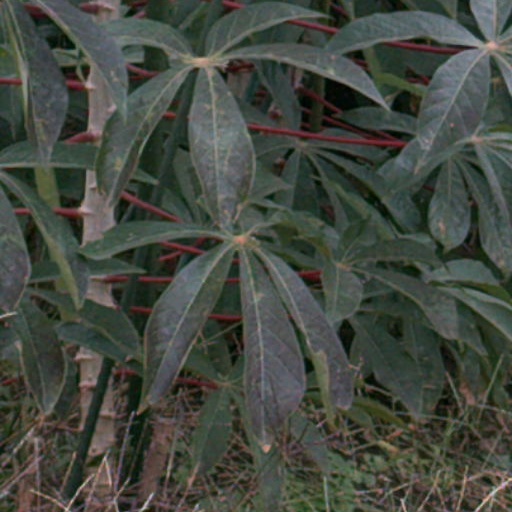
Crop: cassava